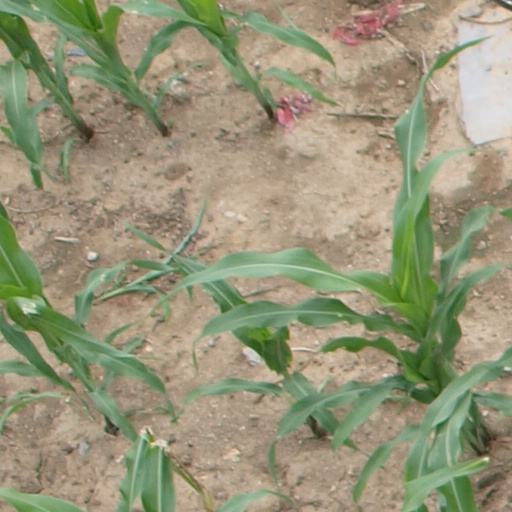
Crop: maize; corn